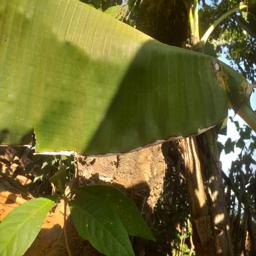
Label: MALBHOG LEAF